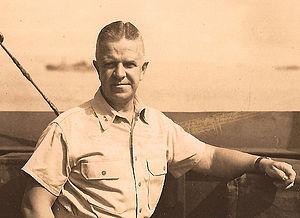
Forrest B. Royal est un rear admiral américain qui a notamment servi lors de la Seconde Guerre mondiale.